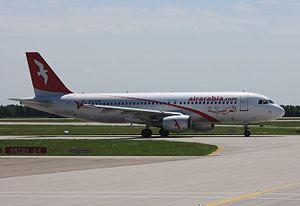
Air Arabia est une compagnie aérienne à bas coûts des Émirats arabes unis, basée à Charjah.